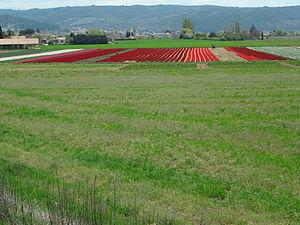
La Brillanne est une commune française, située dans le département des Alpes-de-Haute-Provence en région Provence-Alpes-Côte d'Azur.